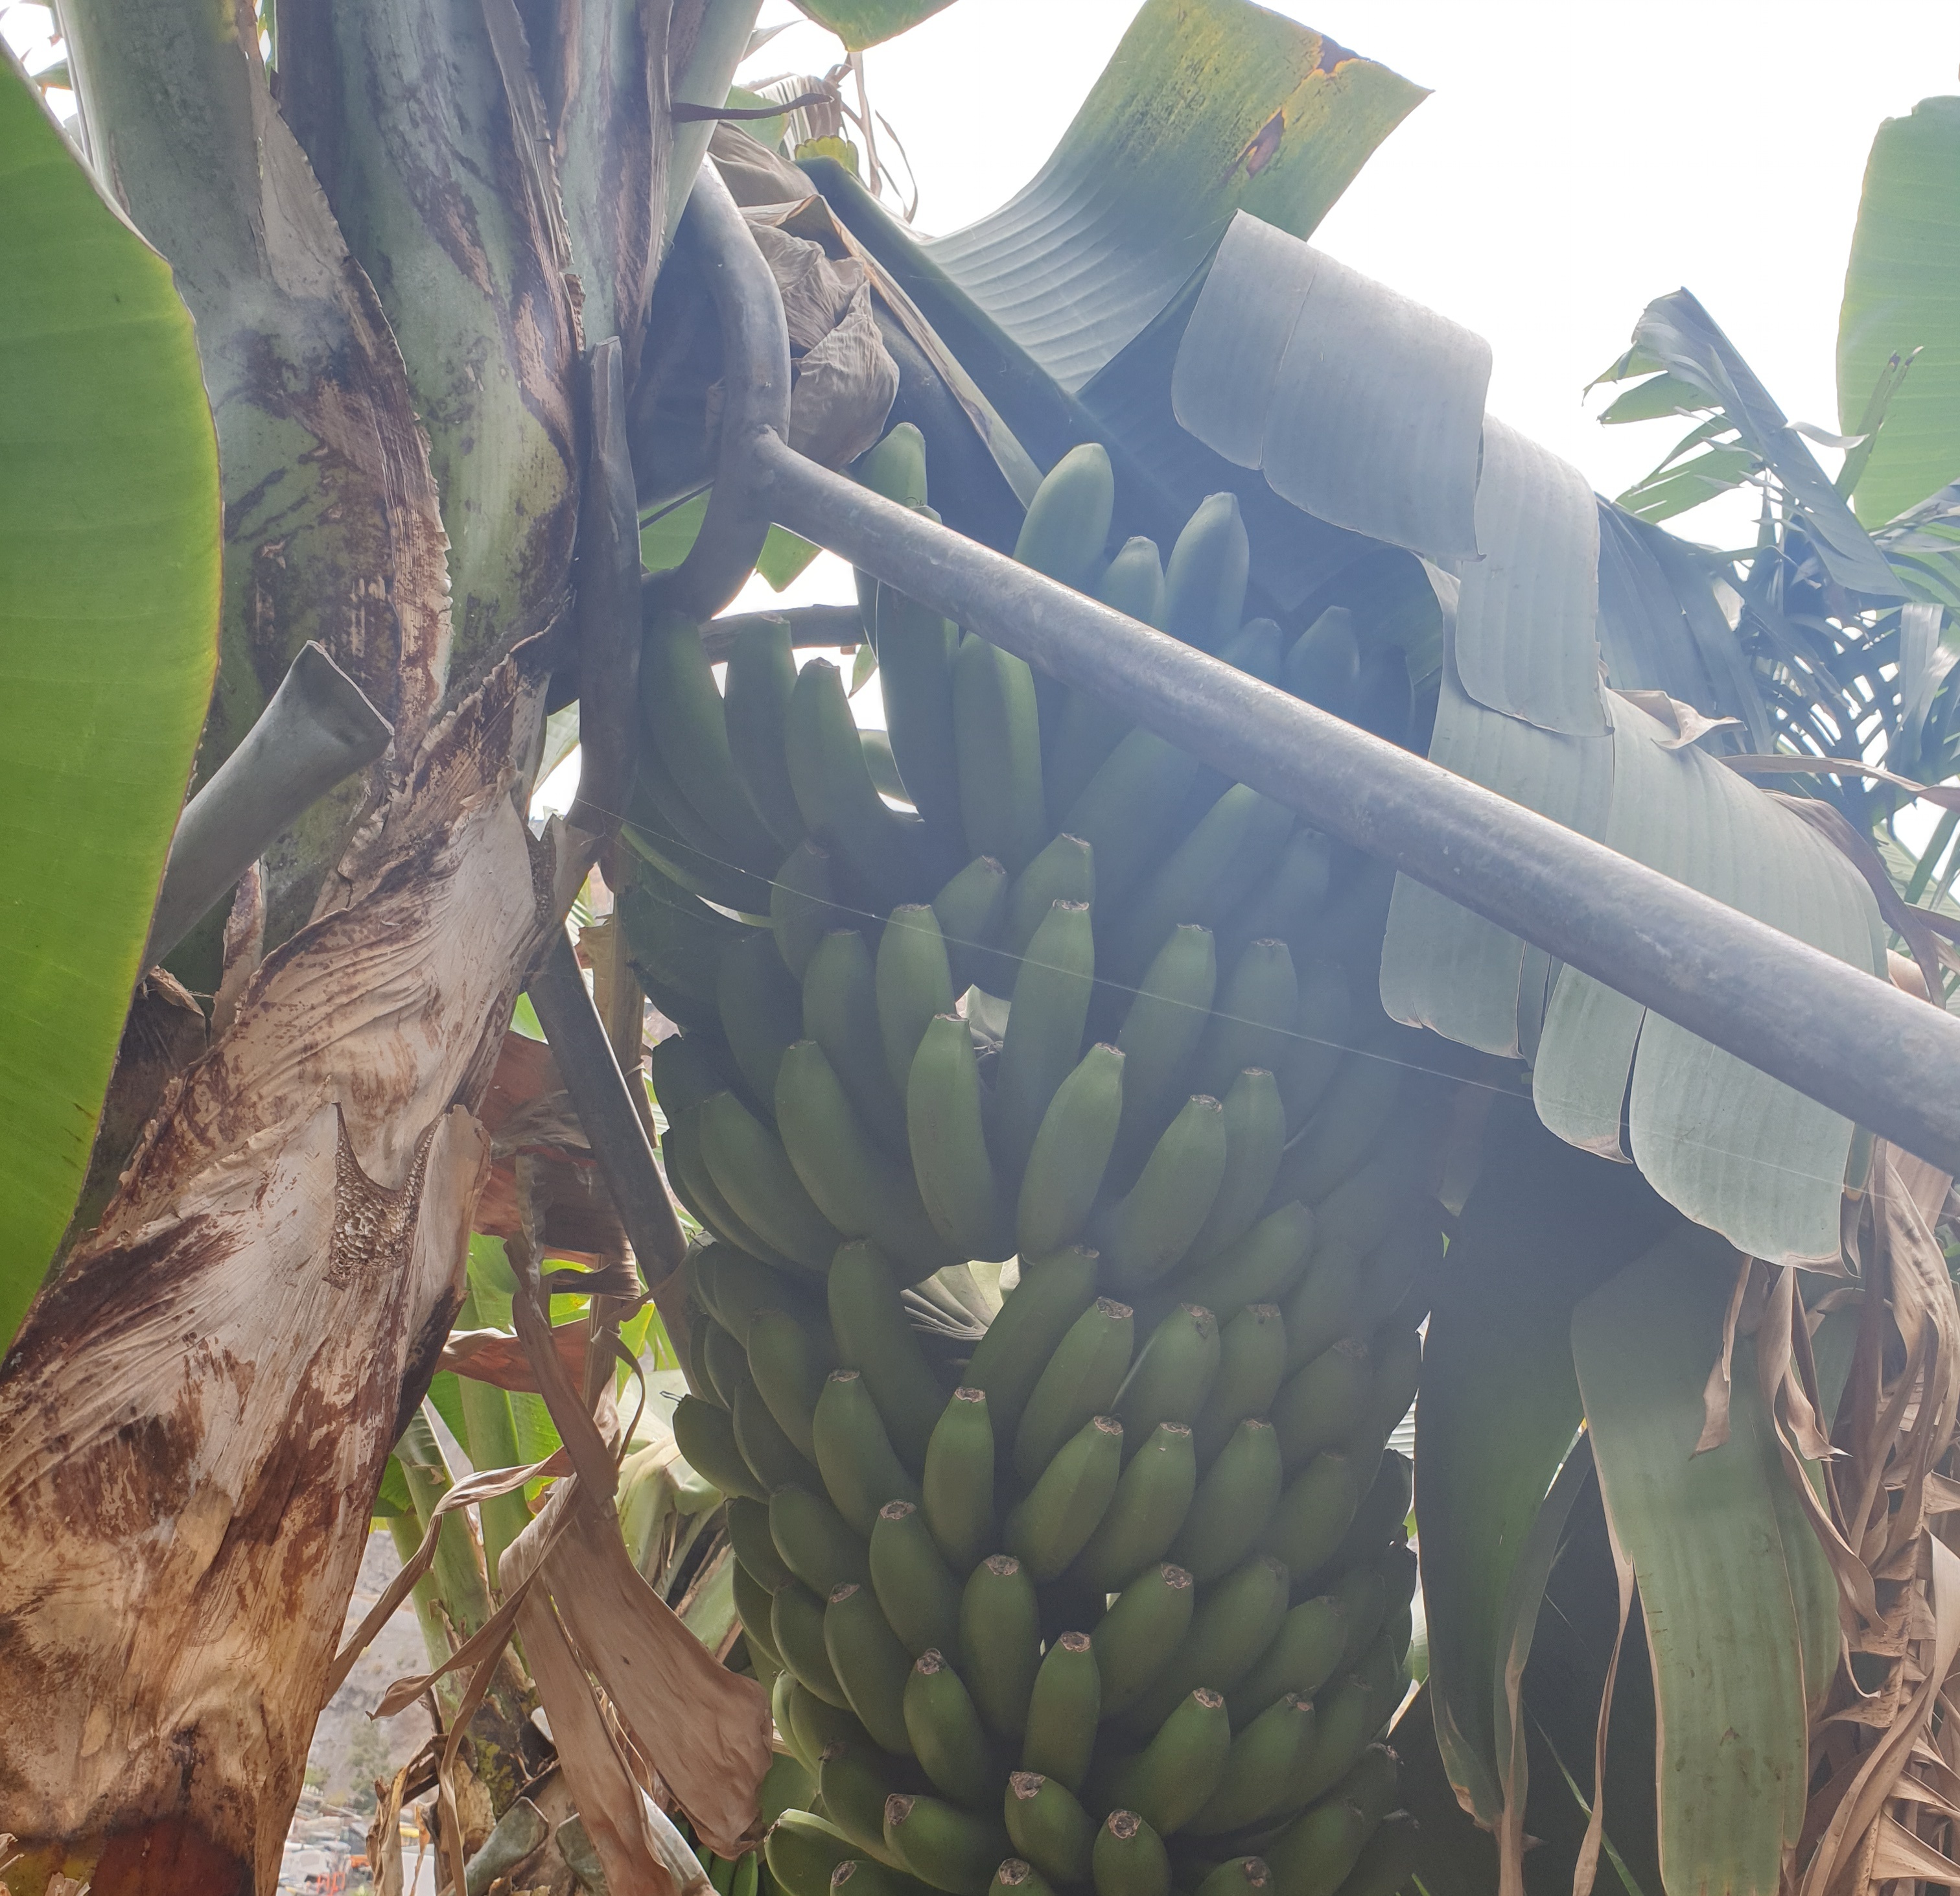
Label: Cut